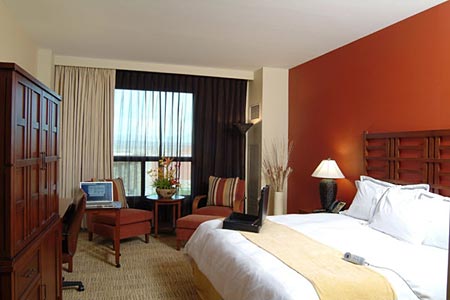
Room type: bedroom